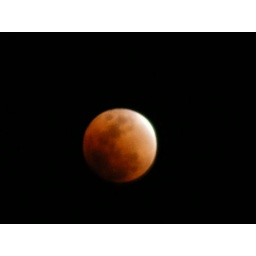
taken by my dad. :) from the roof of our house